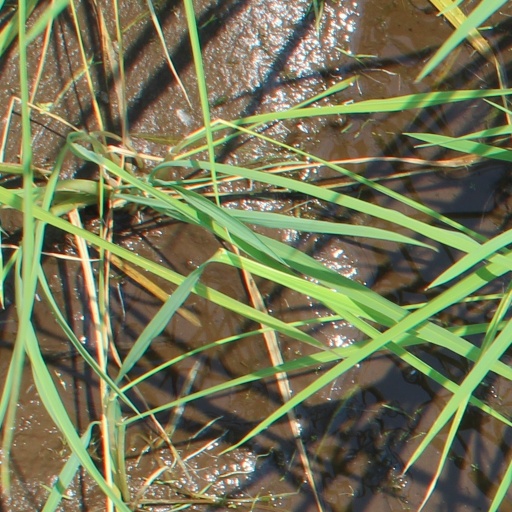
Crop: rice